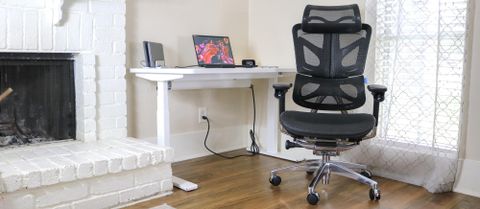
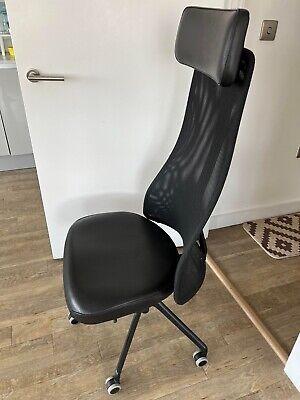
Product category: items_chair
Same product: no